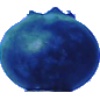
Label: Huckleberry 1